Academic dress

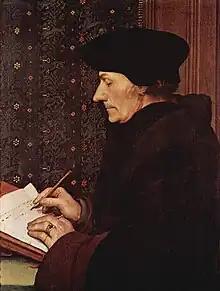
Erasmus of Rotterdam in a functional warm scholar's robe, fur-lined dark wool

The academic dress found in most universities in the Commonwealth of Nations and the United States is derived from that of the universities of Oxford and Cambridge, which was a development of academic and clerical dress common throughout the medieval universities of Europe. This overgarment had the practical purpose of keeping a scholar warm while they were sitting, immobile, or studying.